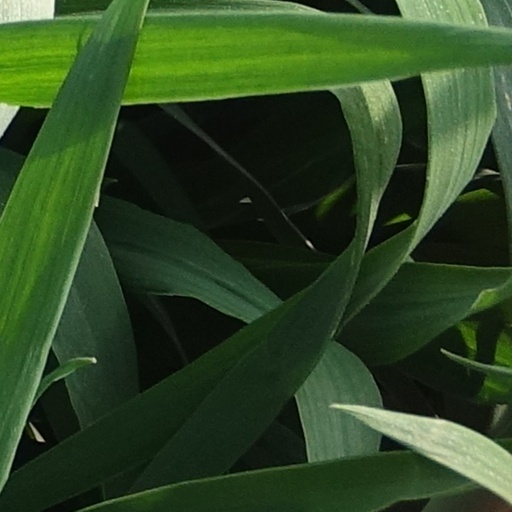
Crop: wheat